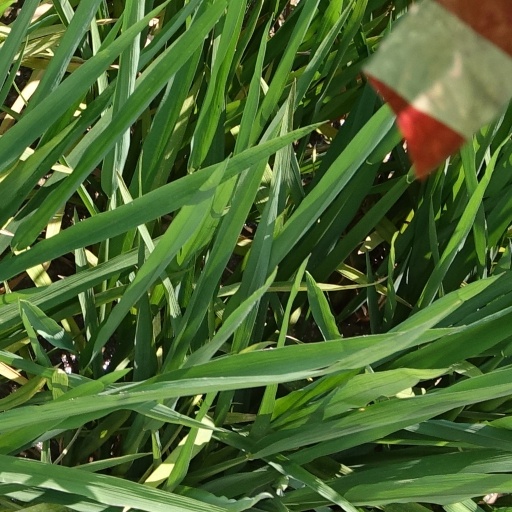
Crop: rice